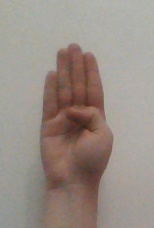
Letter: kaaf